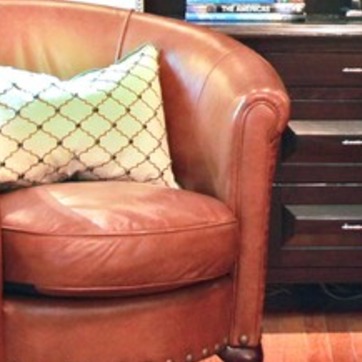
Material: leather